Delandre

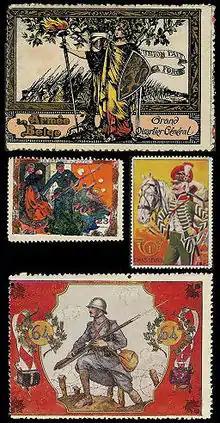
Some Delandre vignettes.

Gaston Aime Camille Fontanille (born 11 May 1883), also known just as Delandre, was a French entrepreneur and conman born in Valence, the son of a magistrate.